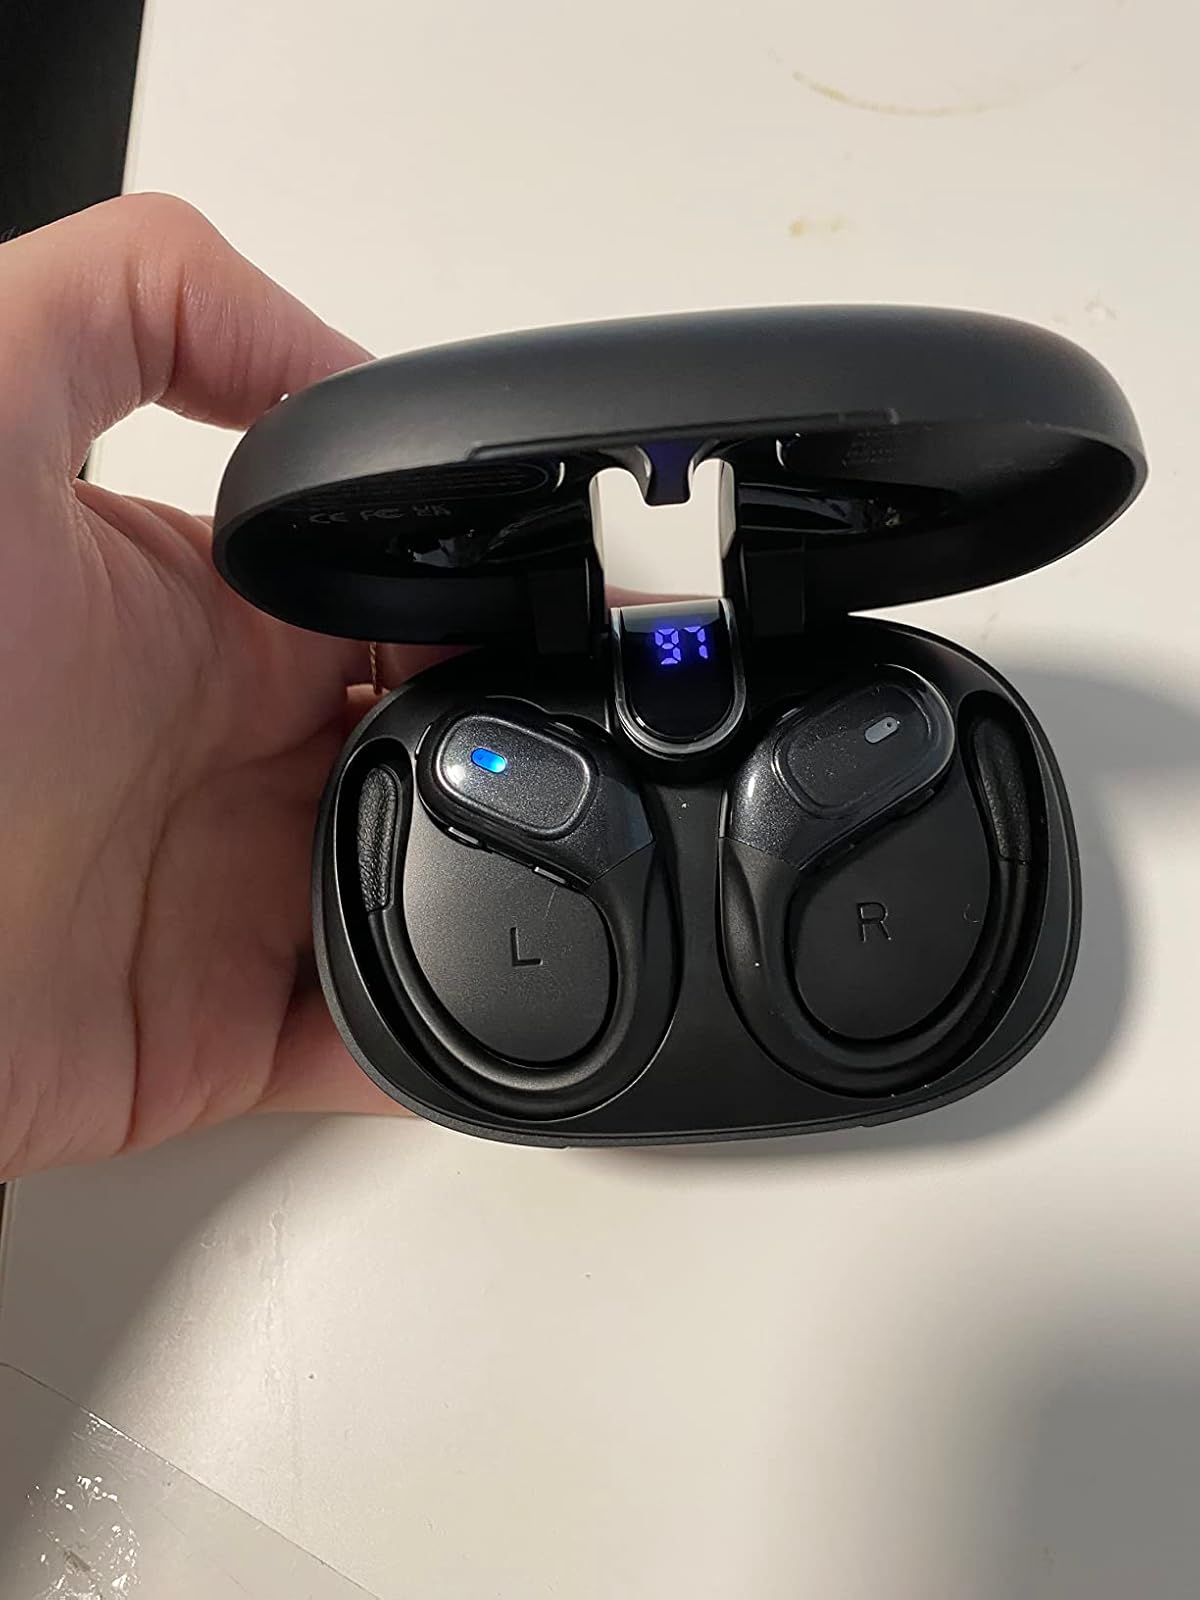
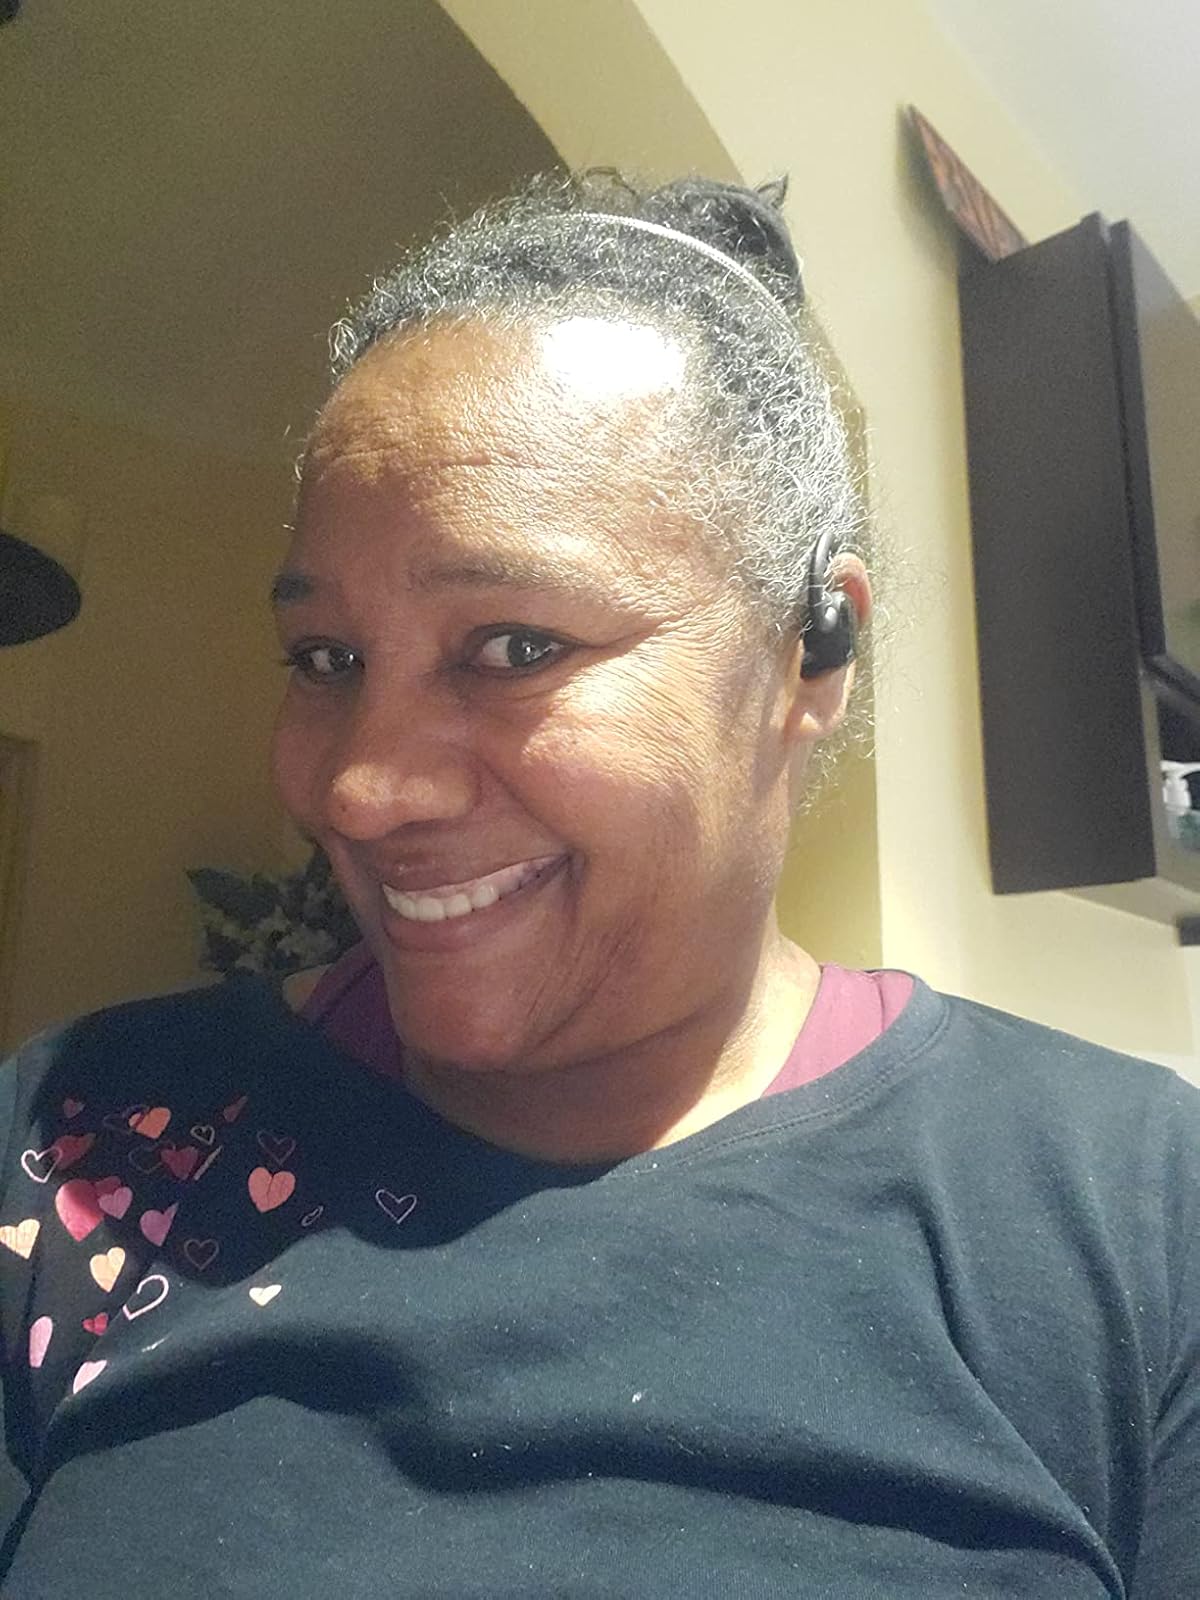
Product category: earbuds
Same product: no